Manoel Antônio Vital de Oliveira

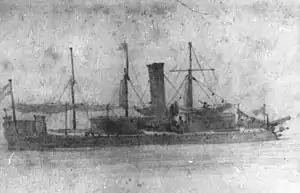
the "Silvado"

Vital de Oliveira's first survey was of the coast of Brazil between Pitimbu and São Bento in the sloop of war "Parahybano". The chart from this survey was accompanied by a detailed description. In 1858 he published a chart of das Rocas, a coral atoll in the South Atlantic. In 1862 he published five charts covering the coast from Mossoró to the São Francisco River. These charts were subsequently re-published in 1864 as United Kingdom Admiralty charts.